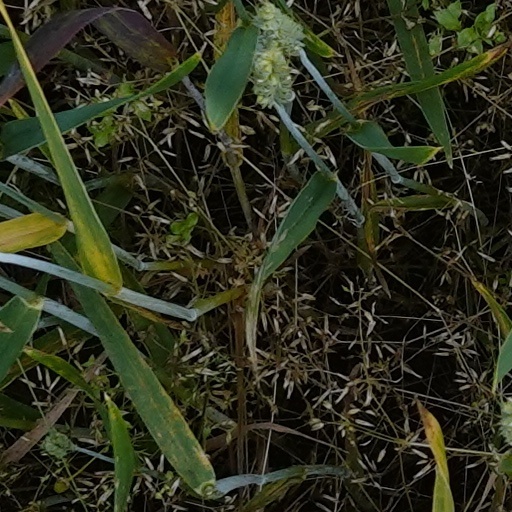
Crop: wheat